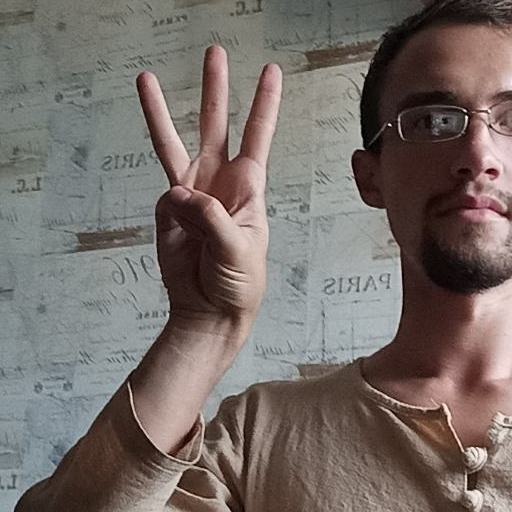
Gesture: three